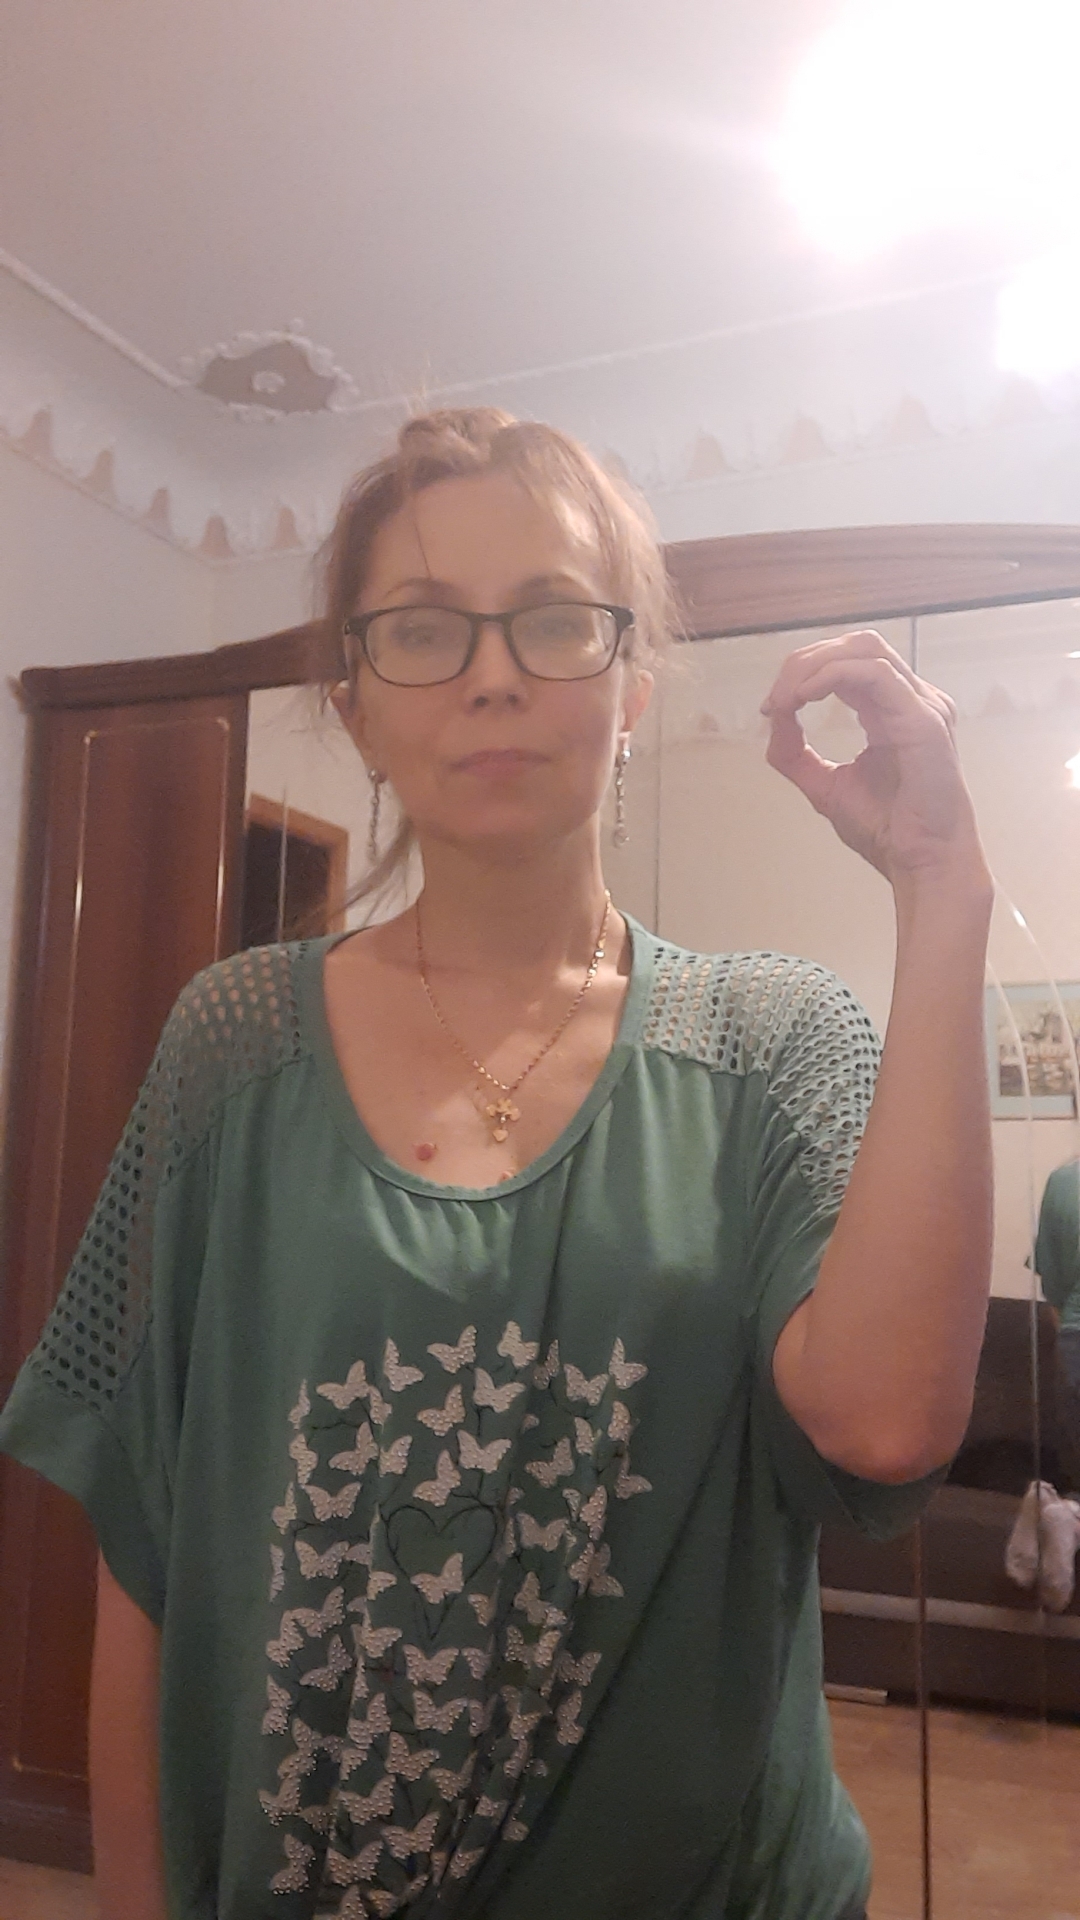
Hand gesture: grip